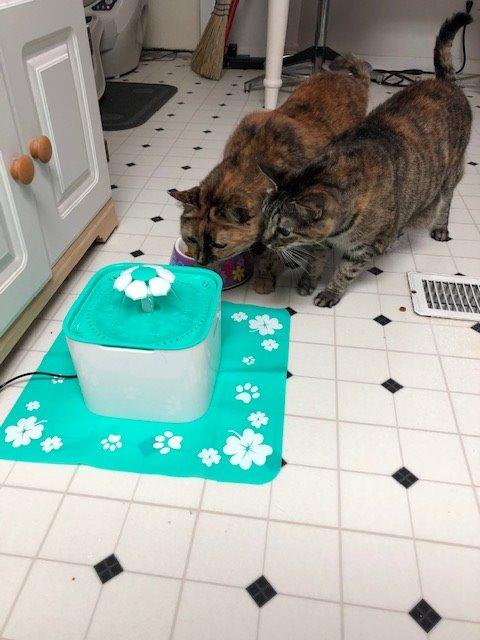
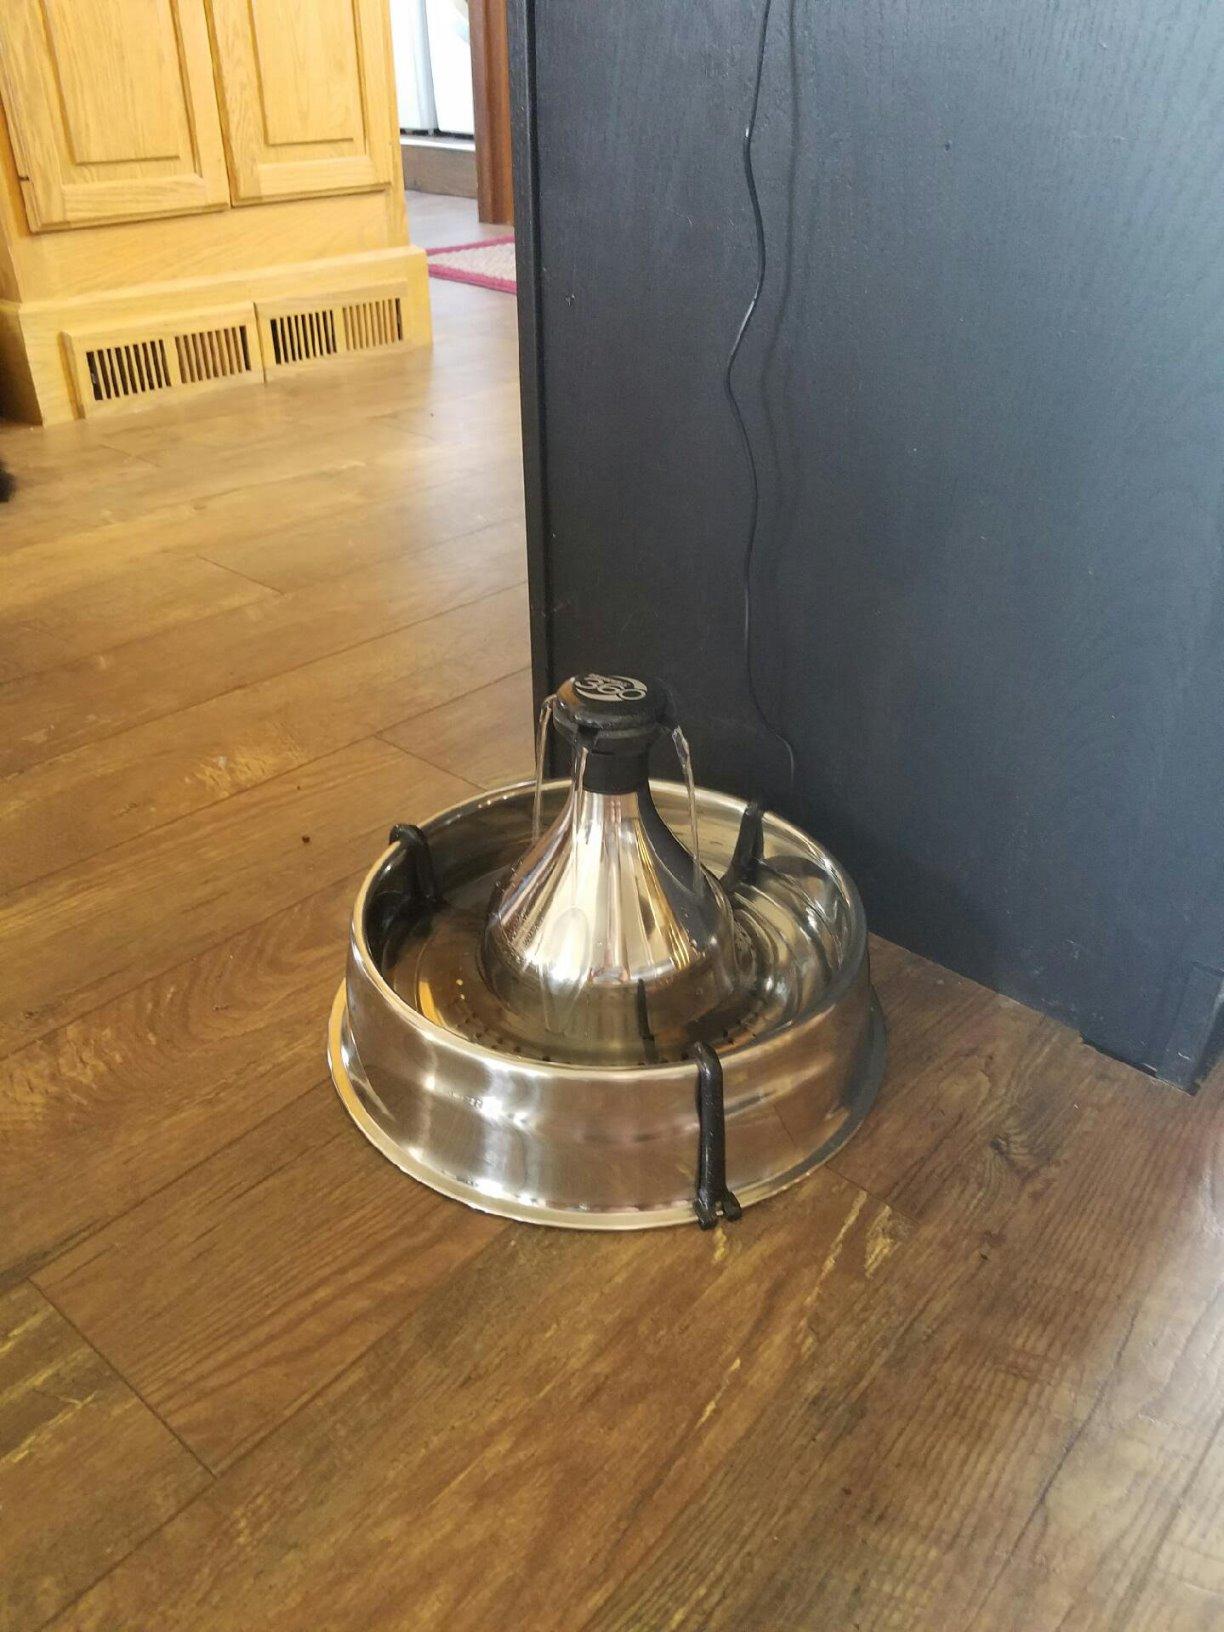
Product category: items_bowl
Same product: no